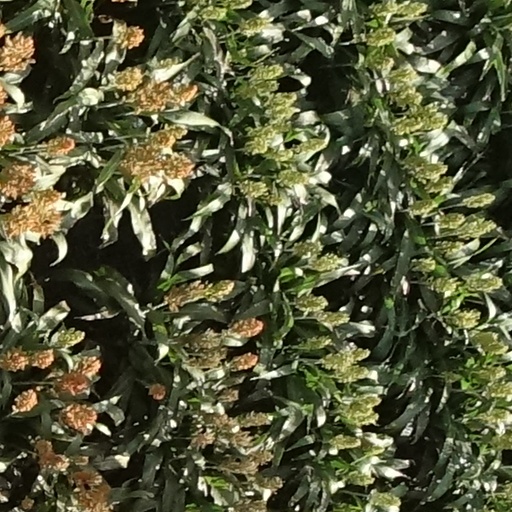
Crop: sorghum